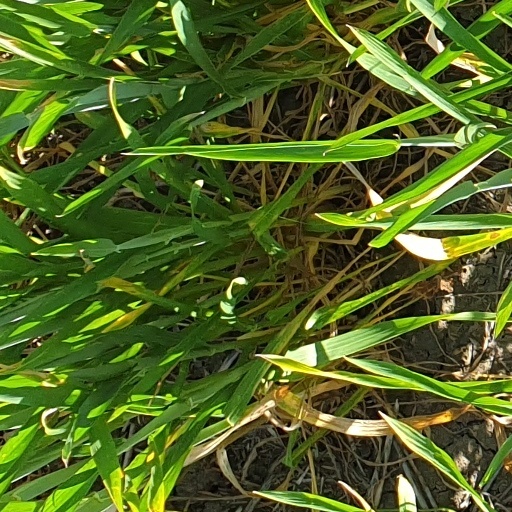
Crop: wheat